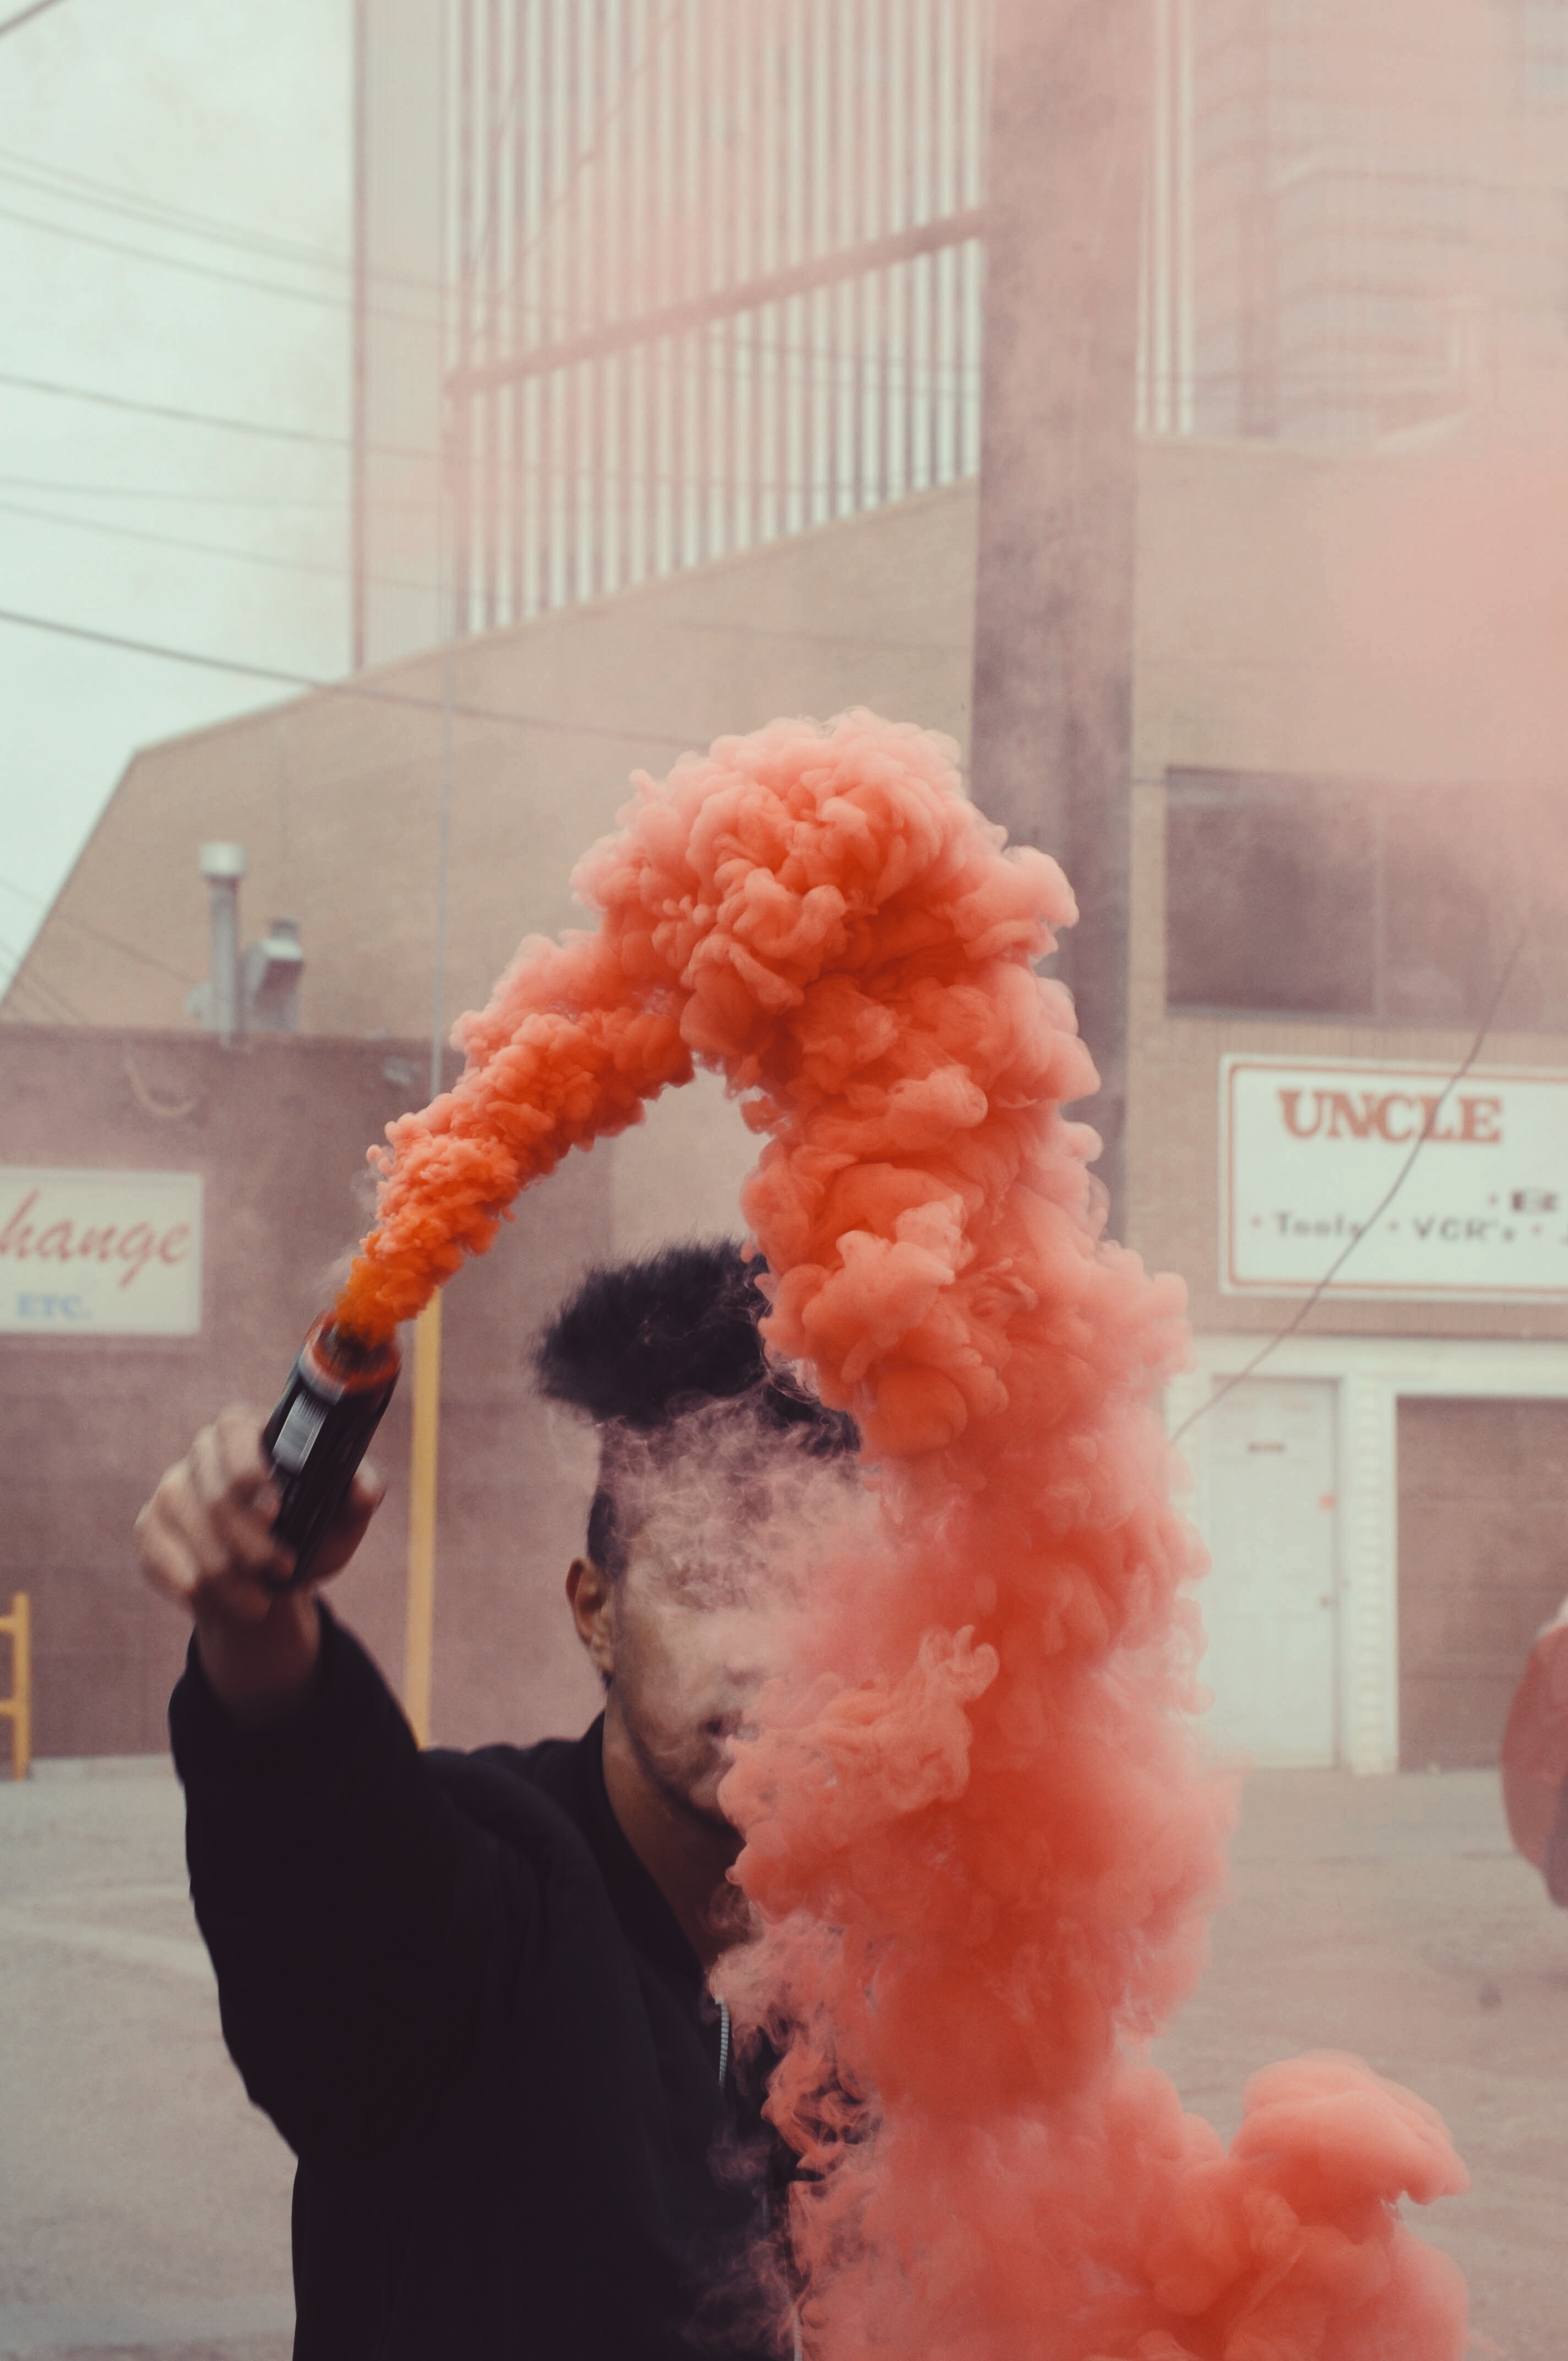
man, person, smoke, male, red, color, pink, art, red smoke